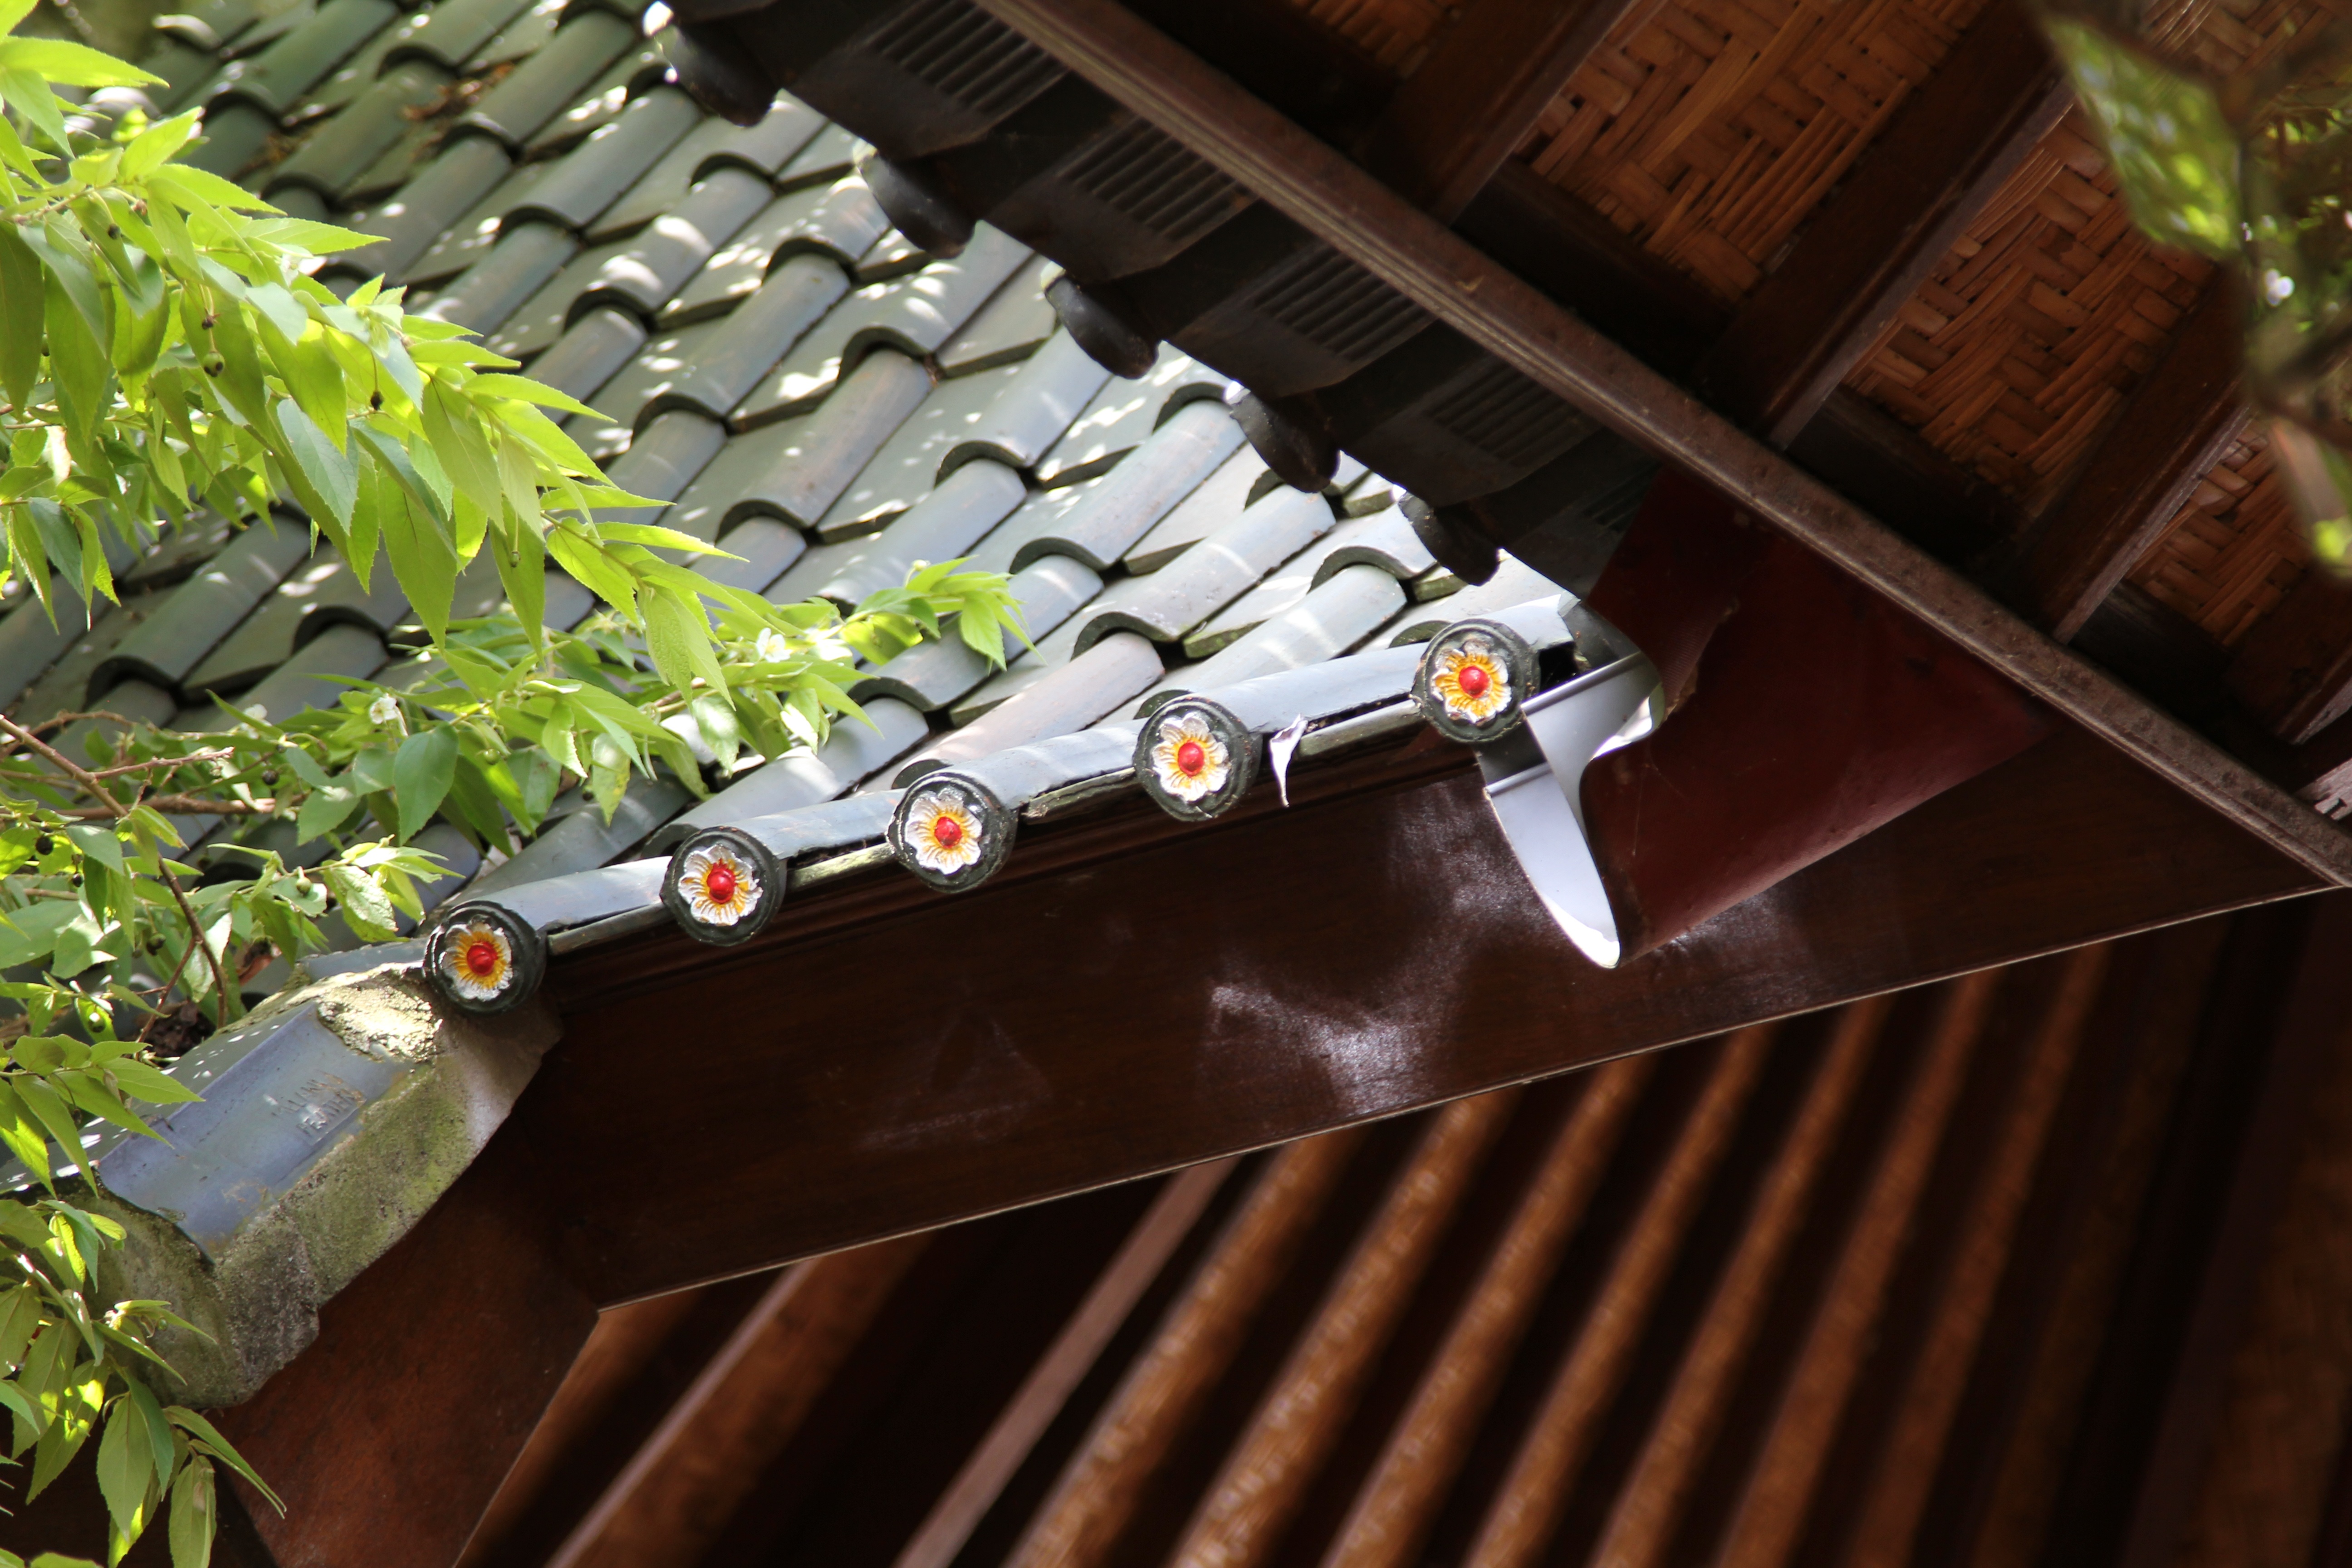
wood, roof, rooftop, building, home, construction, green, exterior, material, roofing, tiles, indonesia, protection, bali, tiled, man made object